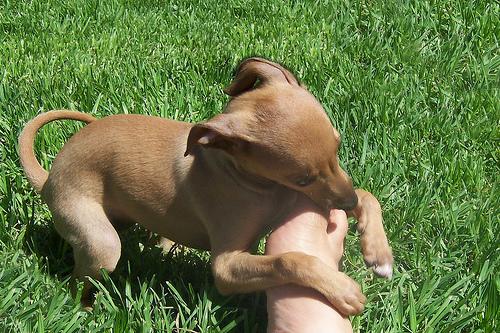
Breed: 238-n000099-Italian_greyhound